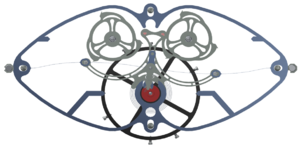
Dans les horloges et les montres mécaniques, l'échappement est un mécanisme placé entre la source d'énergie et le résonateur. L'échappement a pour buts de compter et d'entretenir les oscillations du balancier-spiral d'une montre ou du pendule d'une horloge.